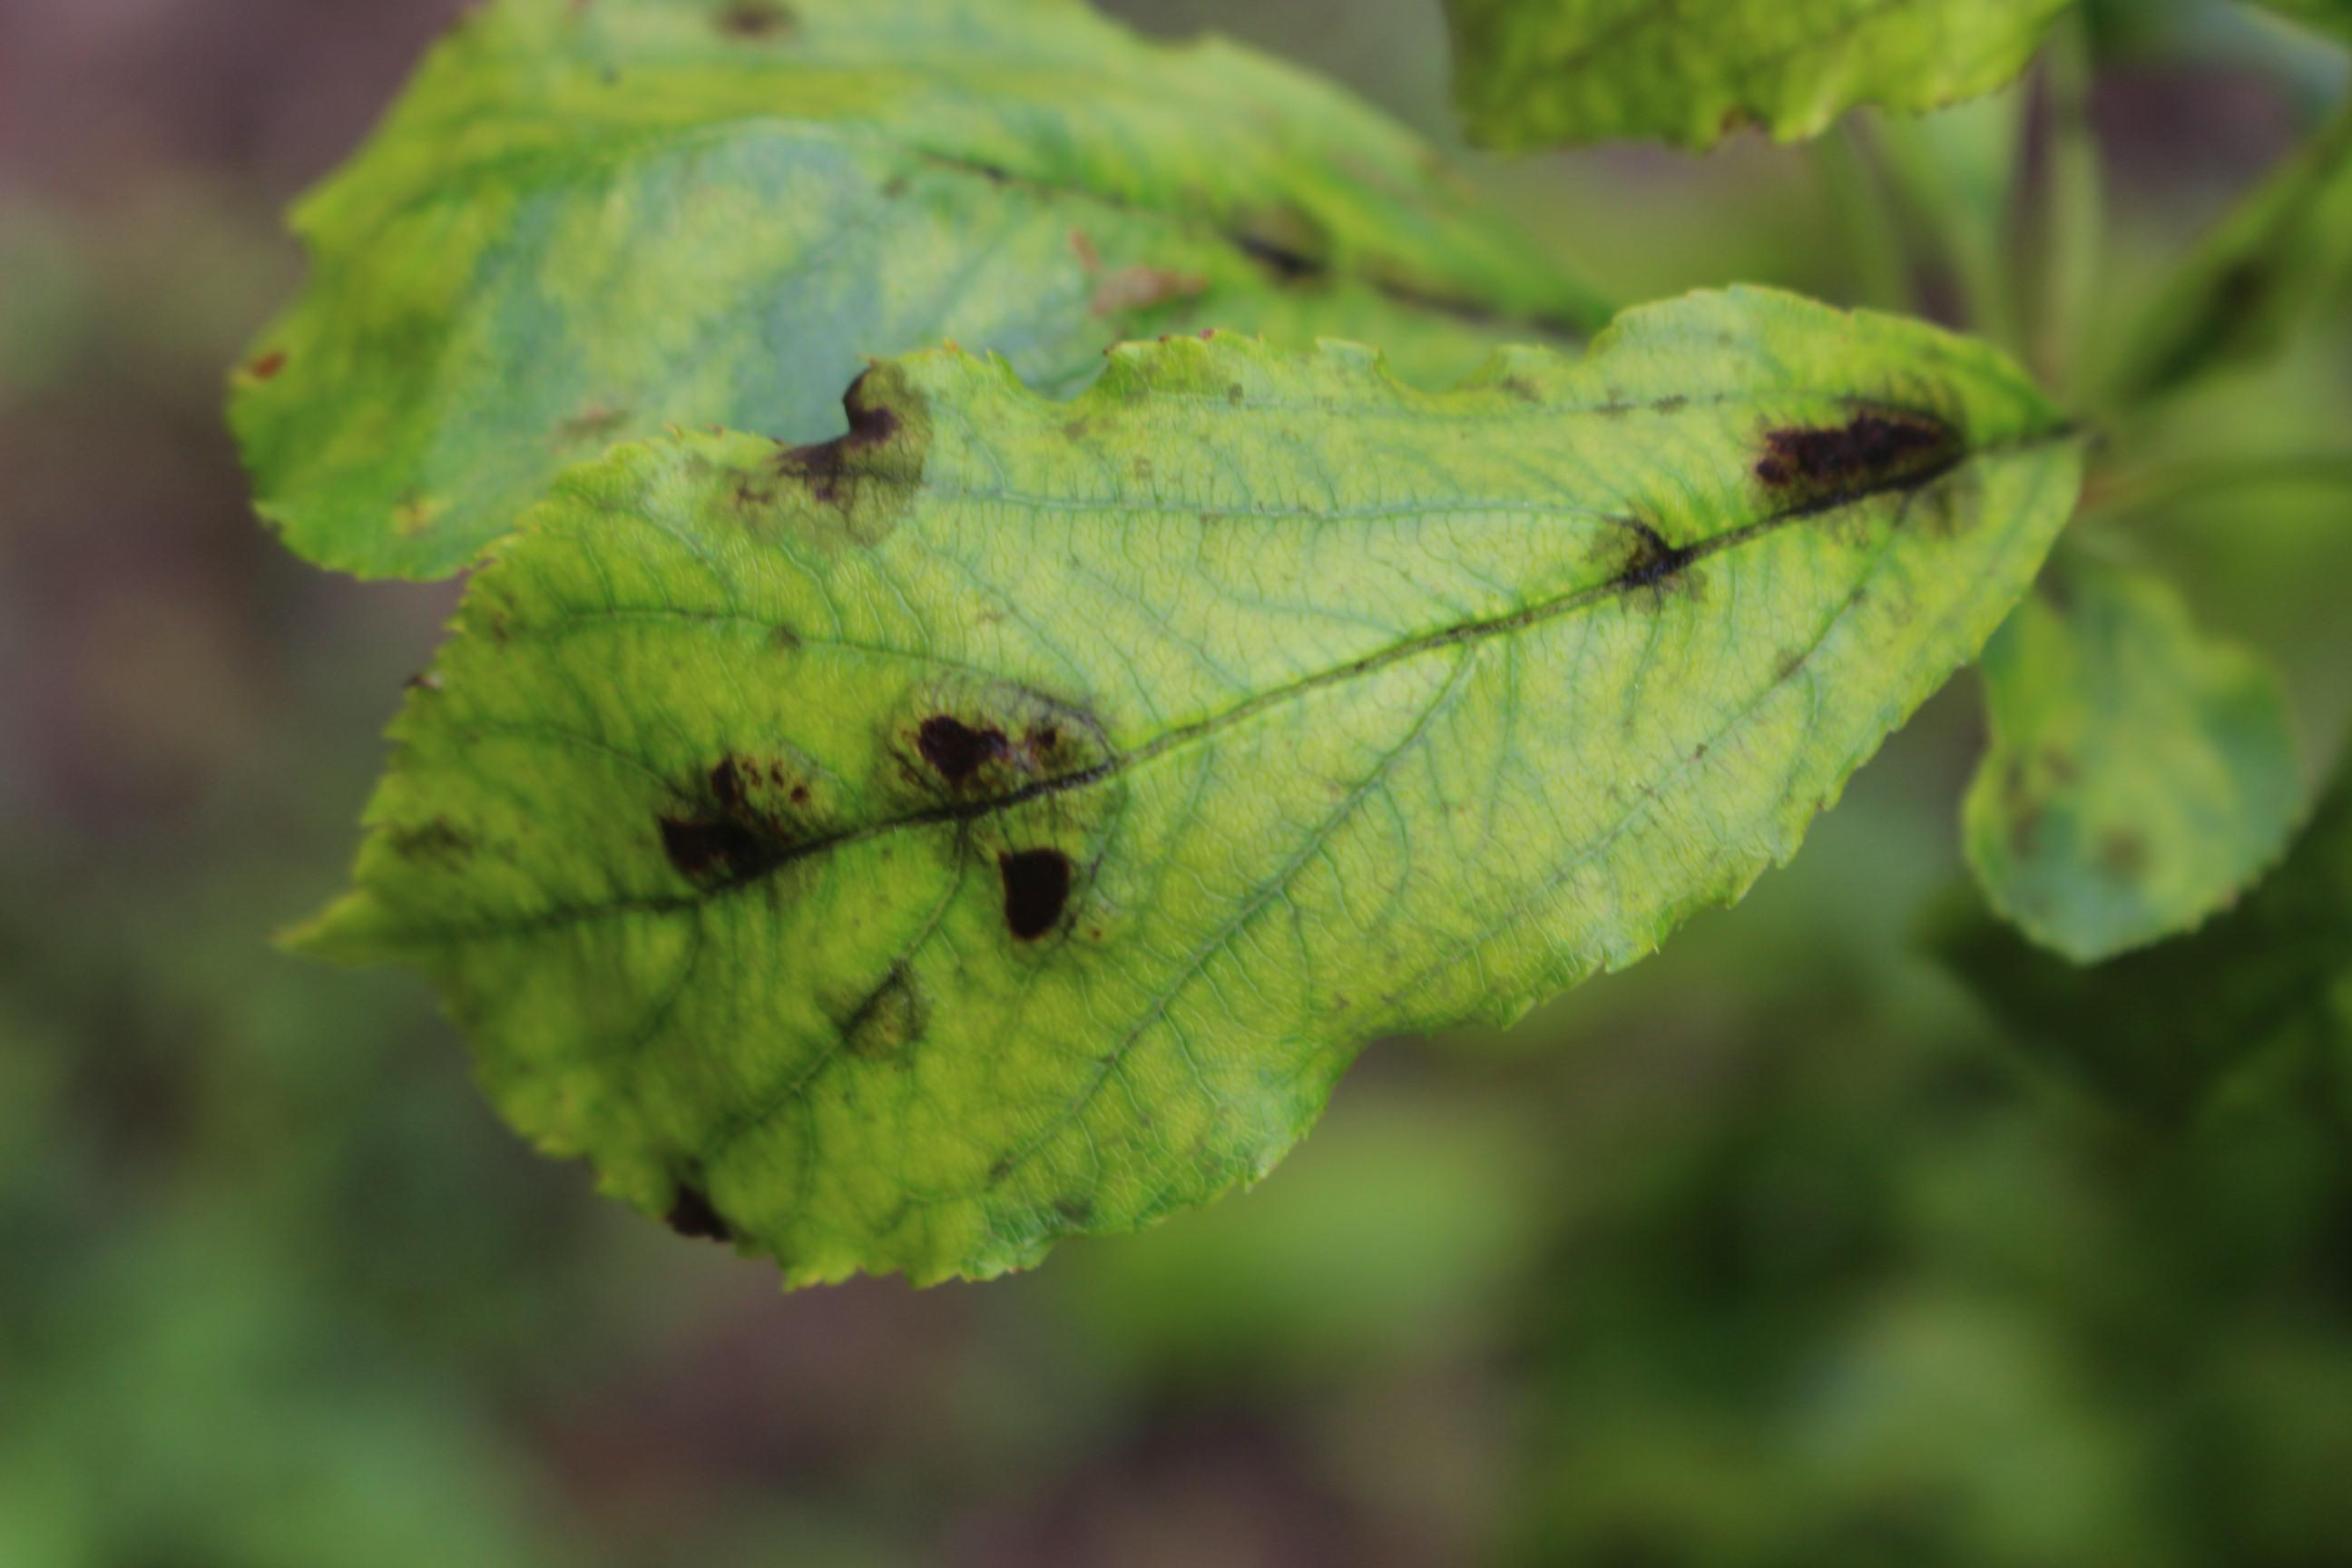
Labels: rust